Answer in natural language. Which point is closer to the camera taking this photo, point B  or point C? Choose between the following options: B or C
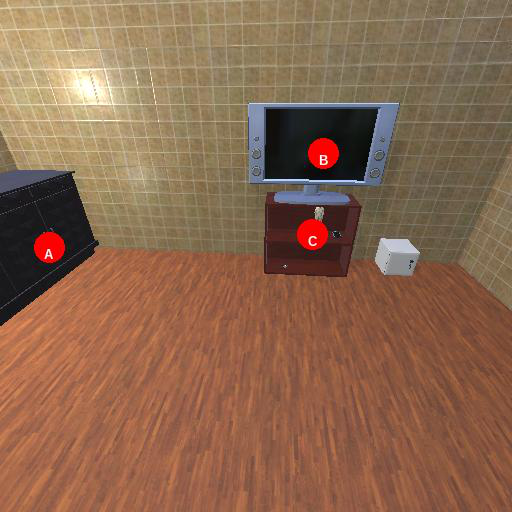
<answer>B</answer>